National Register of Historic Places listings in Hampton, Virginia

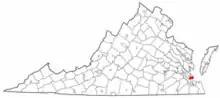
Location of Hampton in Virginia

This is intended to be a complete list of the properties and districts on the National Register of Historic Places in the independent city of Hampton, Virginia, United States. The locations of National Register properties and districts for which the latitude and longitude coordinates are included below, may be seen in an online map.